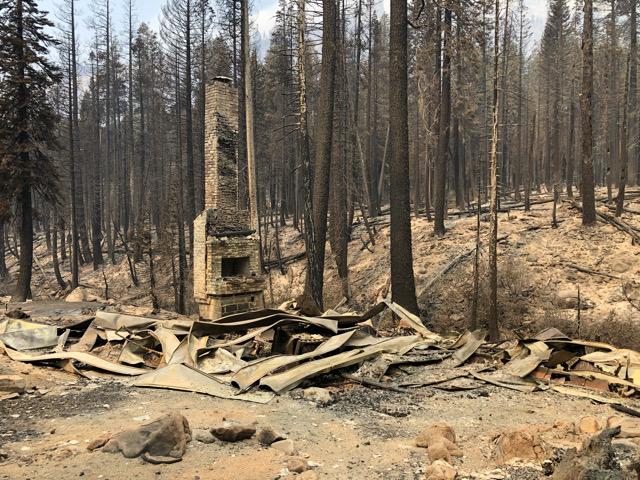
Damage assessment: destroyed